Alexis Caswell

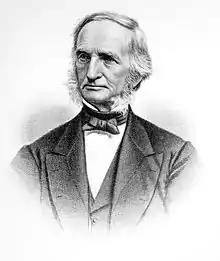
Caswell in an 1881 illustration

Alexis Caswell (January 29, 1799 – January 8, 1877) was an American educator, born in Taunton, Massachusetts. He graduated Brown University in 1822, and entered the Baptist ministry.